Malinda Kathleen Reese

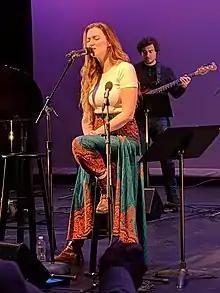
Reese at Atlas Performing Arts Center, Washington DC, February 2020

In 2018, Reese launched her singing career. Her debut EP, "Love Letter", was released on September 14, 2018.